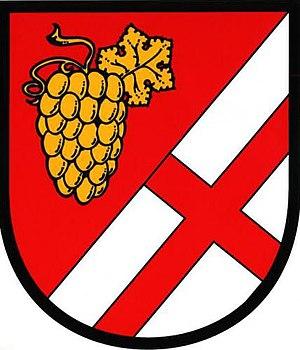
Vinařice est une commune du district de Mladá Boleslav, dans la région de Bohême-Centrale, en République tchèque. Sa population s'élevait à 328 habitants en 2020.